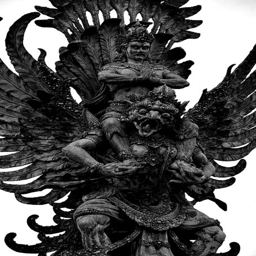
deity , an enormous mythical bird , originated from mythology .